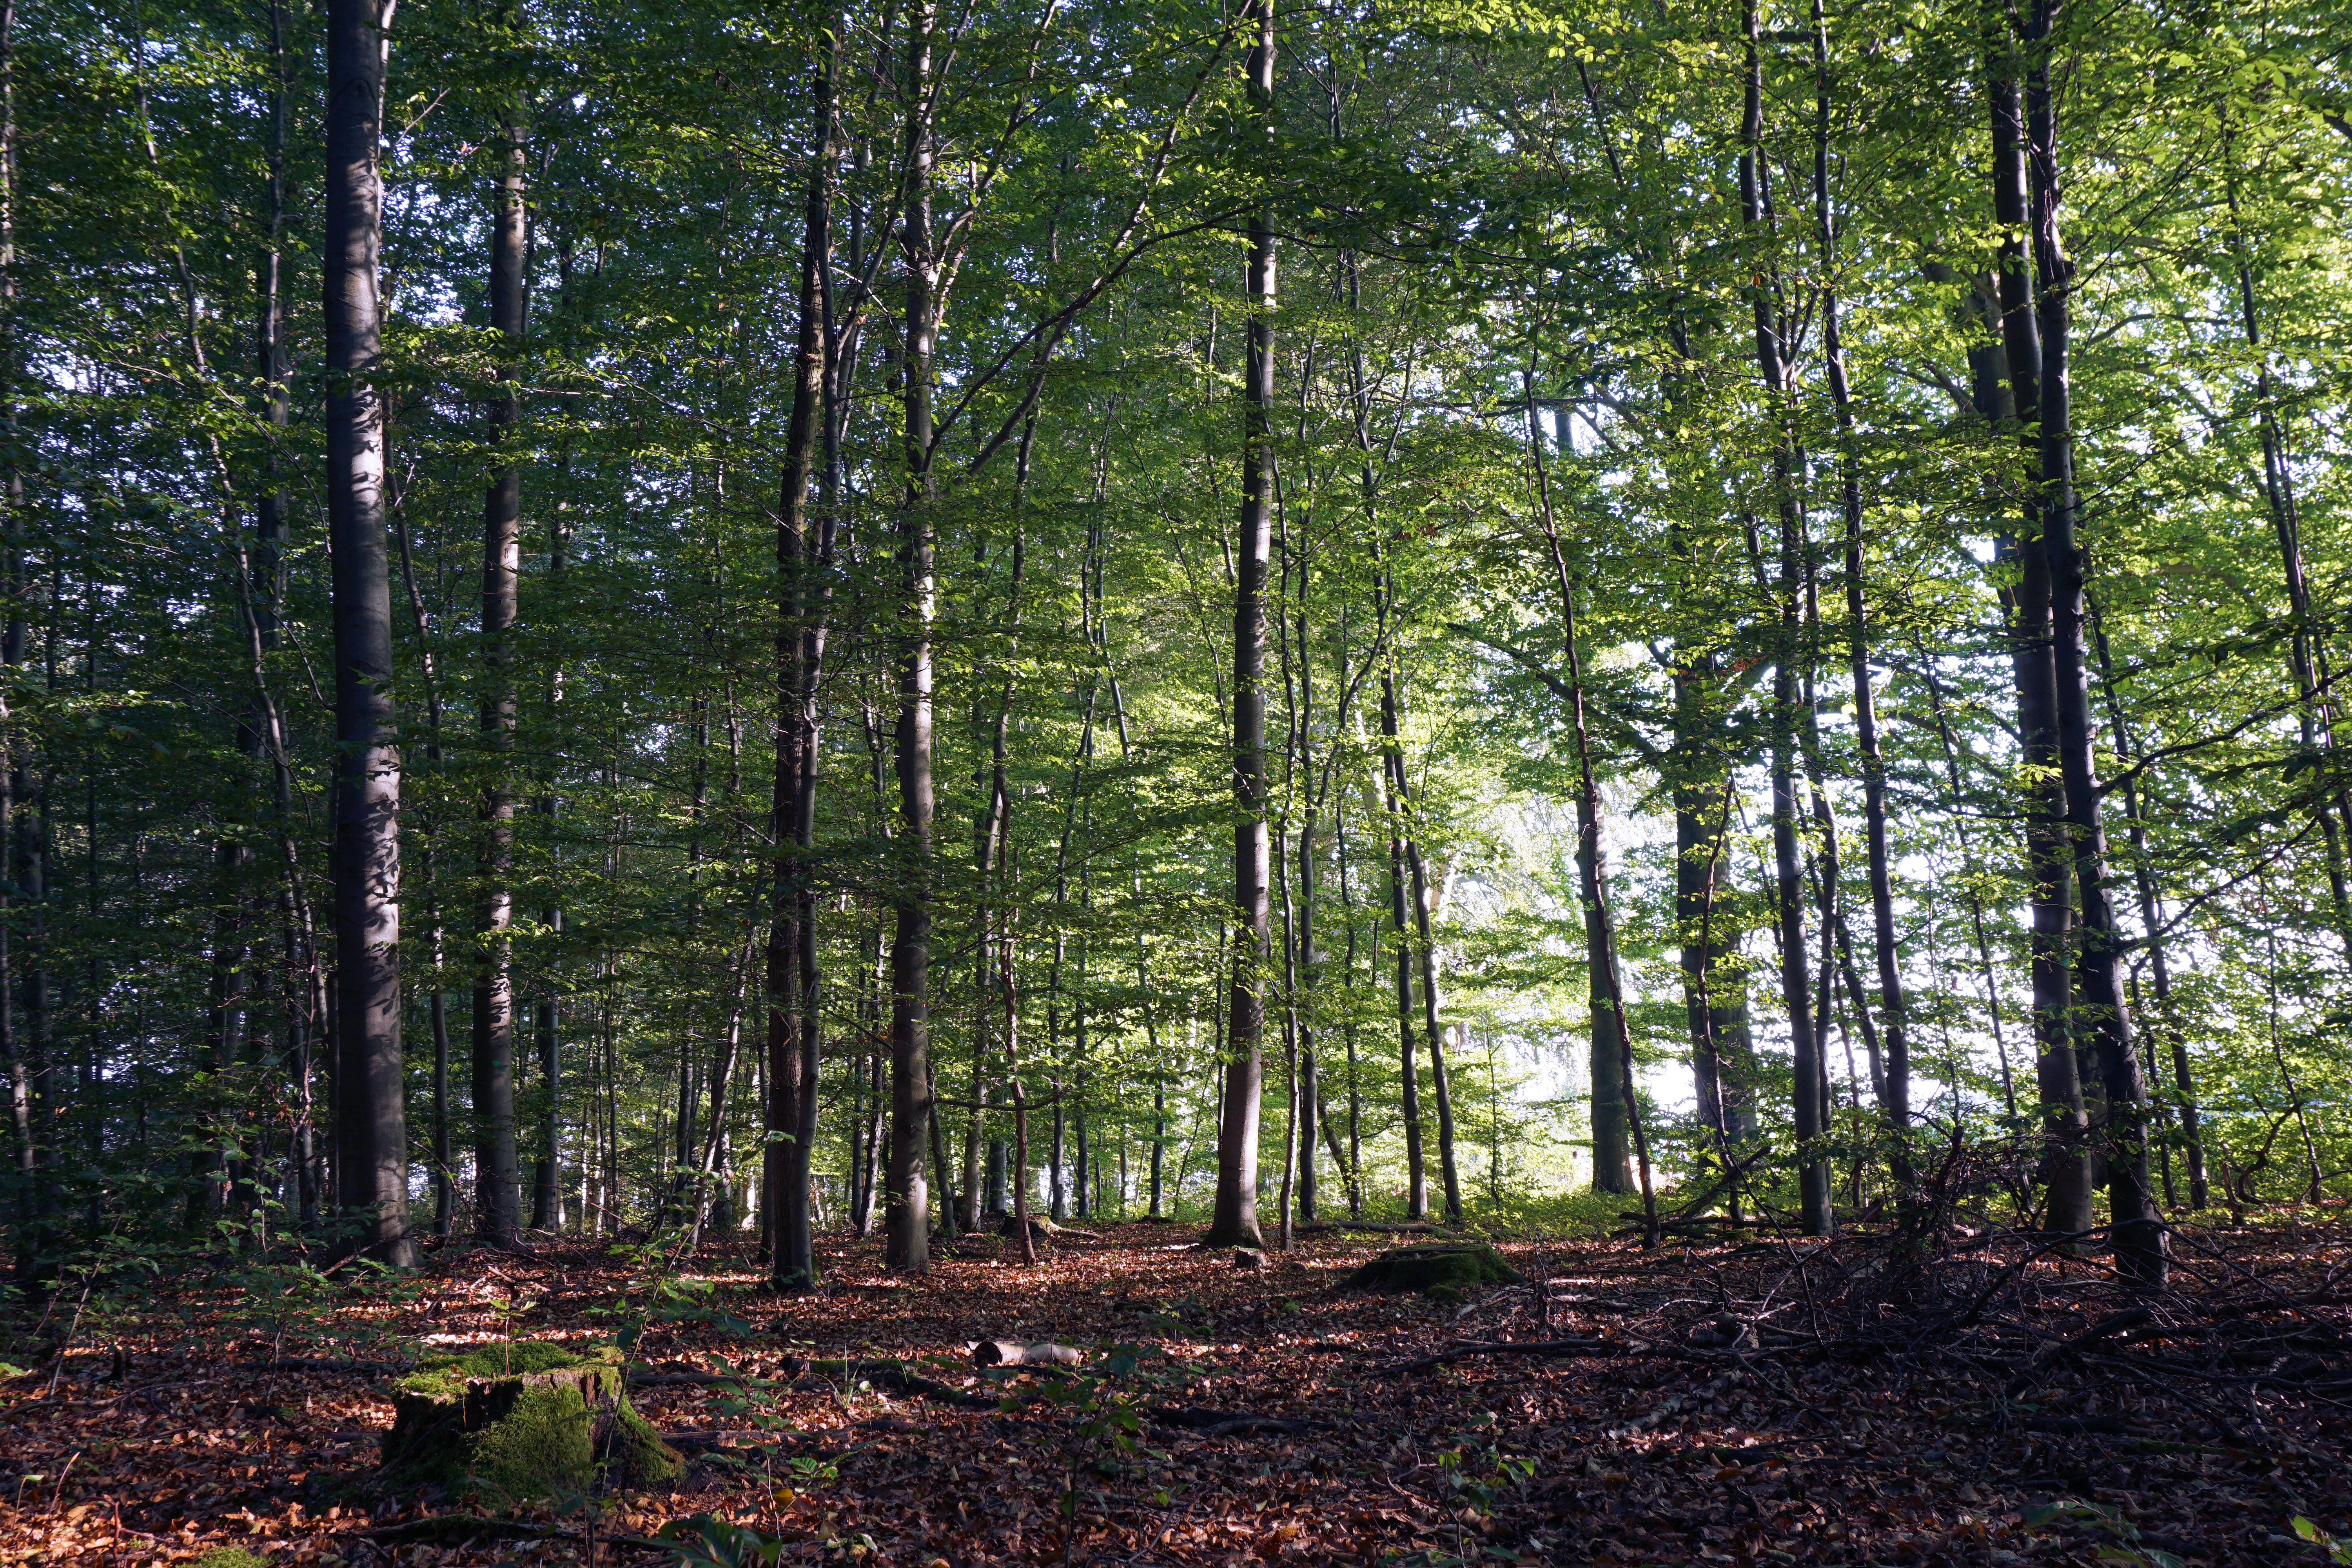
tree, nature, forest, wilderness, light, plant, trail, sunlight, leaf, moss, green, autumn, rest, aesthetic, leaves, spruce, deciduous, grove, woodland, habitat, fall foliage, autumn forest, ecosystem, calden, biome, old growth forest, natural environment, woody plant, temperate broadleaf and mixed forest, temperate coniferous forest, land plant